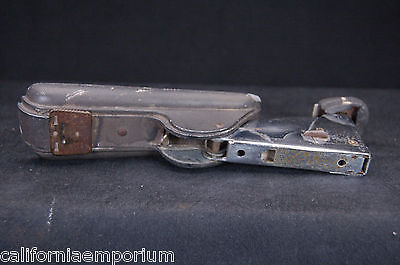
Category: stapler